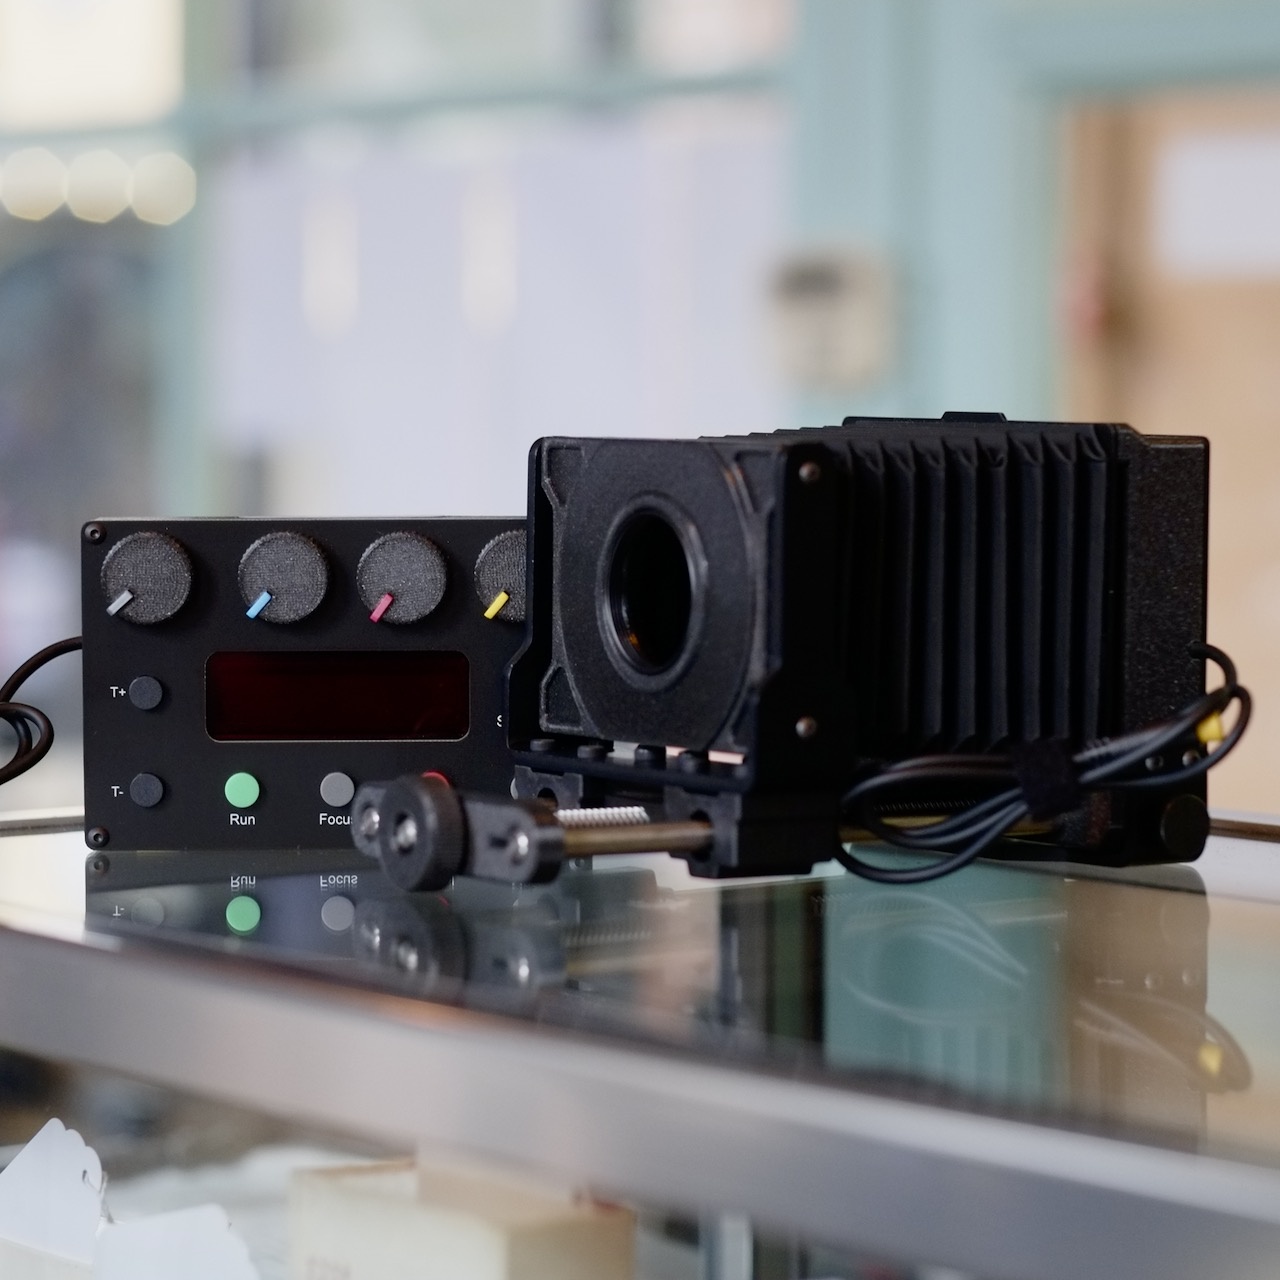
Intrepid Compact Enlarger
The Intrepid Compact Enlarger is a modern enlarger system with an integrated timer, safelight, and contrast control: a perfect little part-time enlarger for folks that don't have a permanent darkroom. Includes holders for 35mm, 6x4.5, 6x6, 6x7, and 6x9cm film. You need to add a tripod or copystand and a suitable lens, but everything else is here. Light cosmetic wear, excellent working order.
Brand: Other
Category: Cameras & Optics > Photography > Darkroom > Enlarging Equipment > Photographic Enlargers